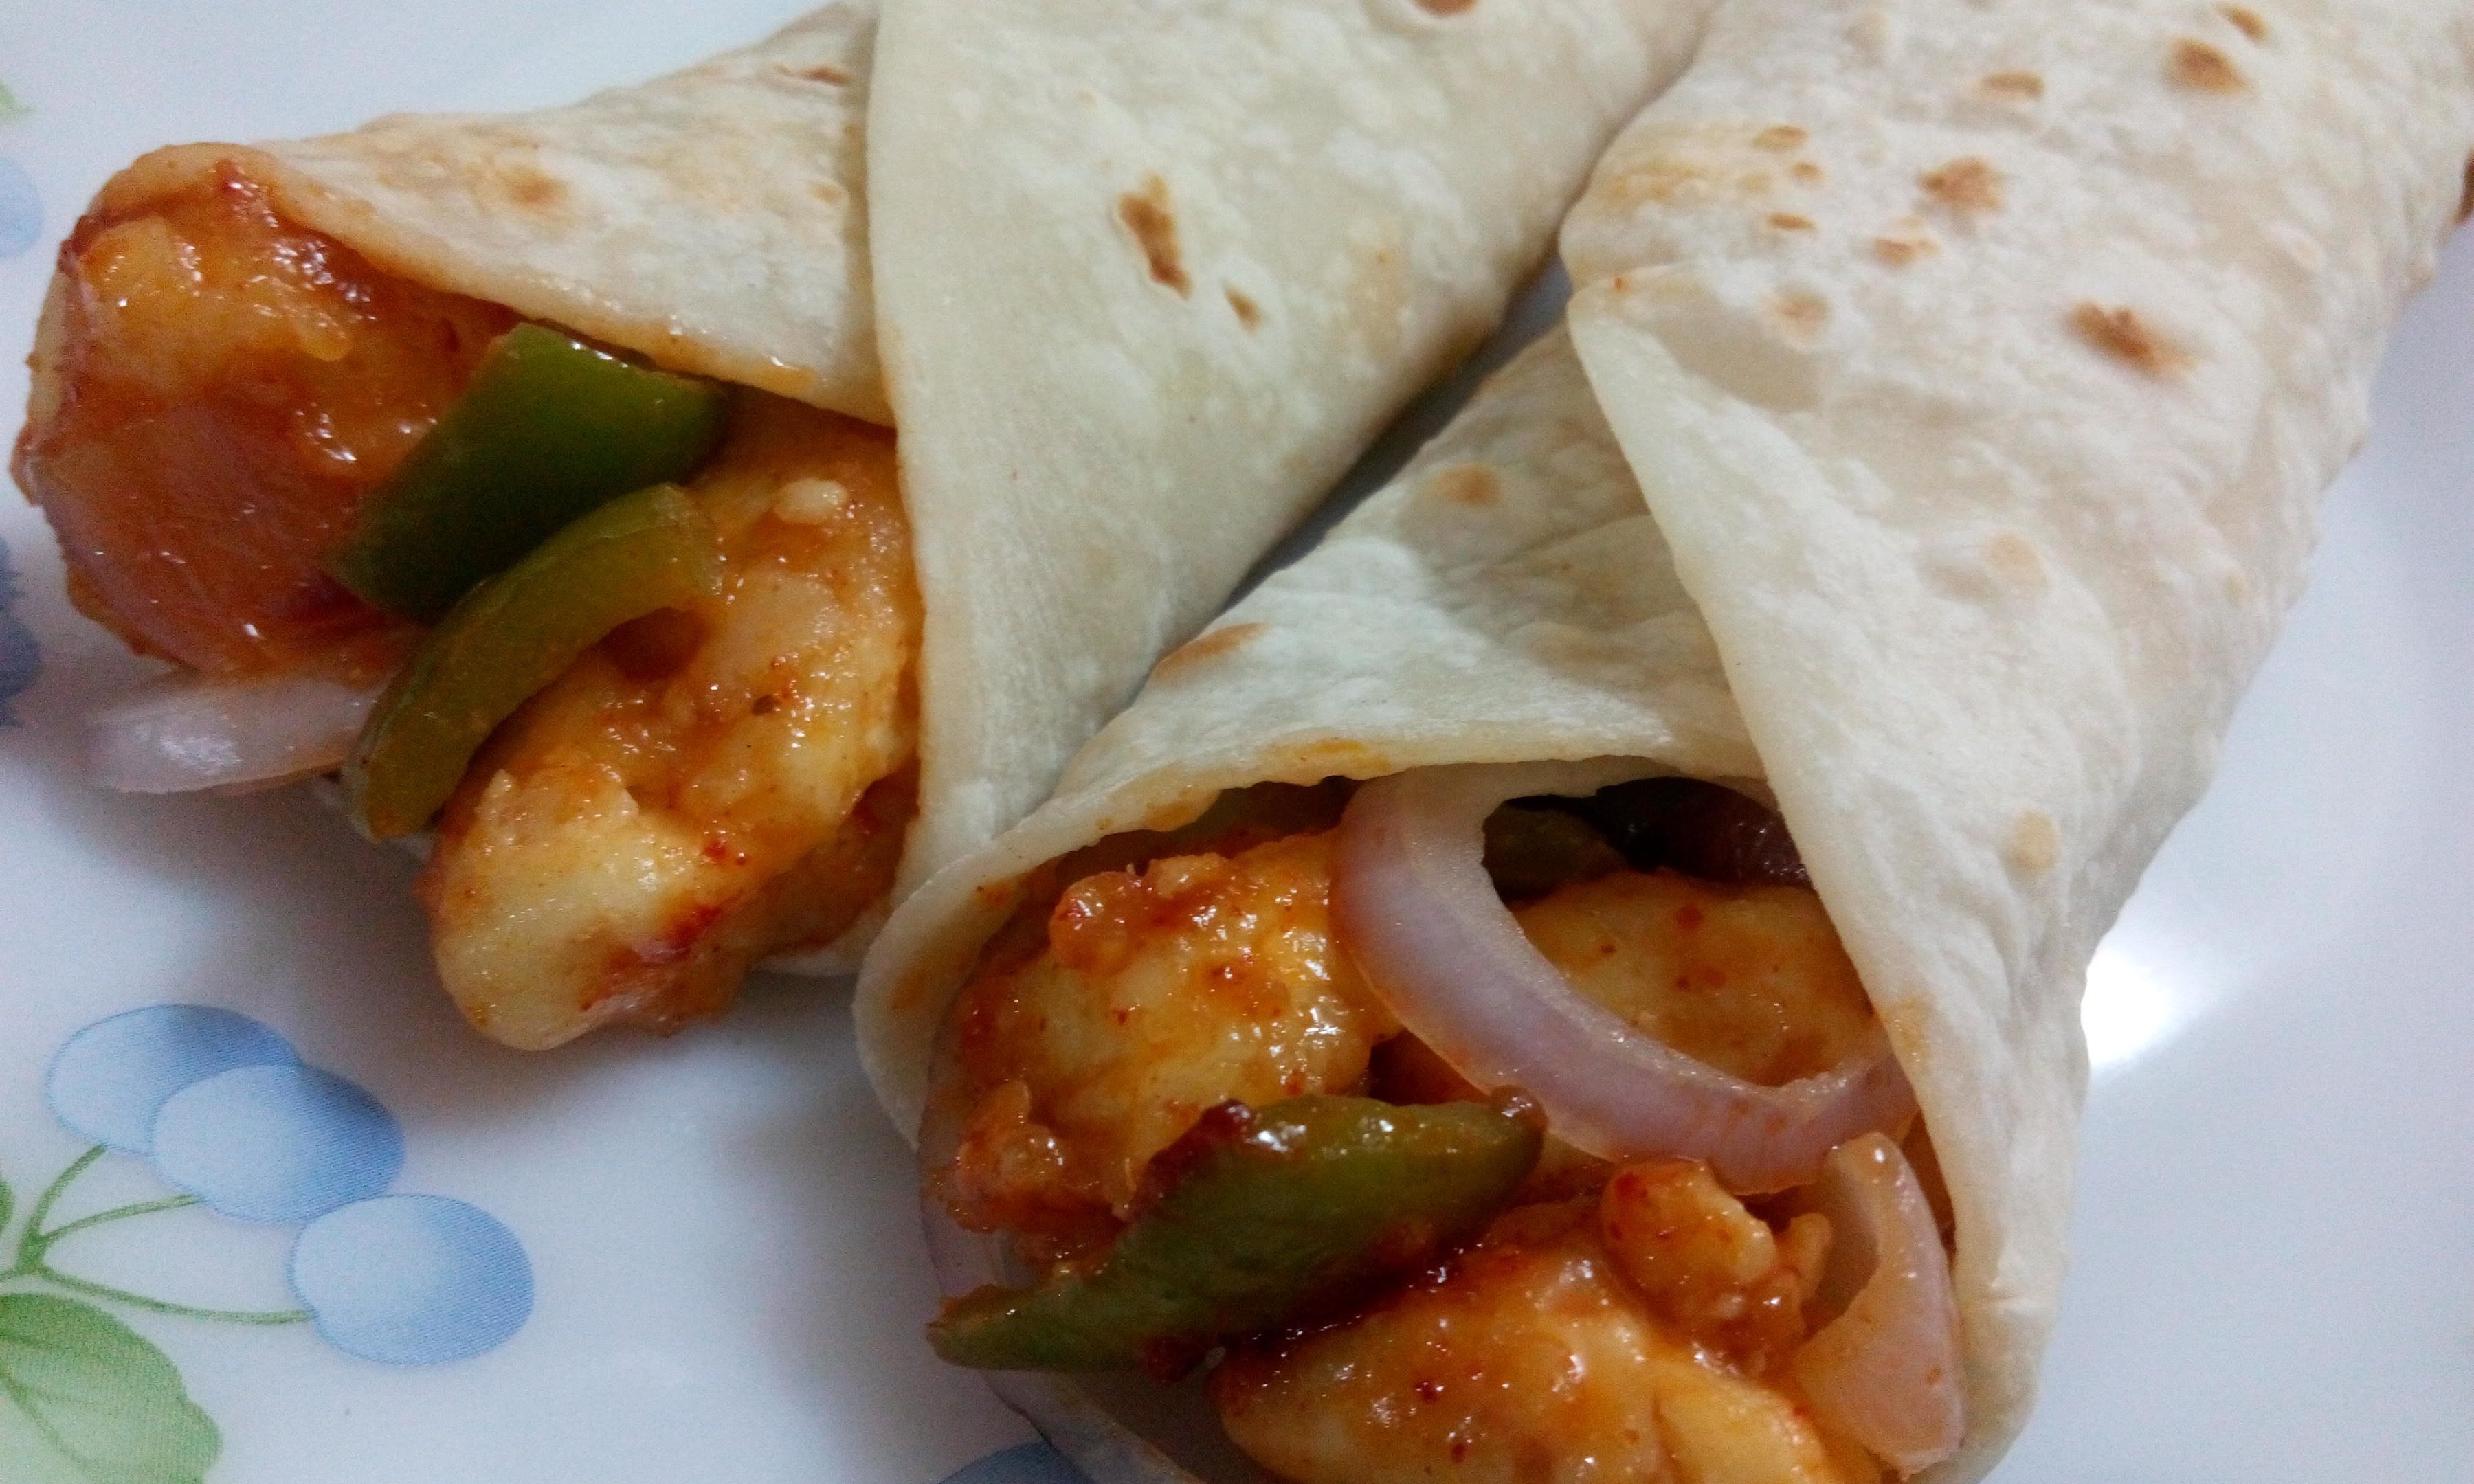
Dish: kaathi_rolls